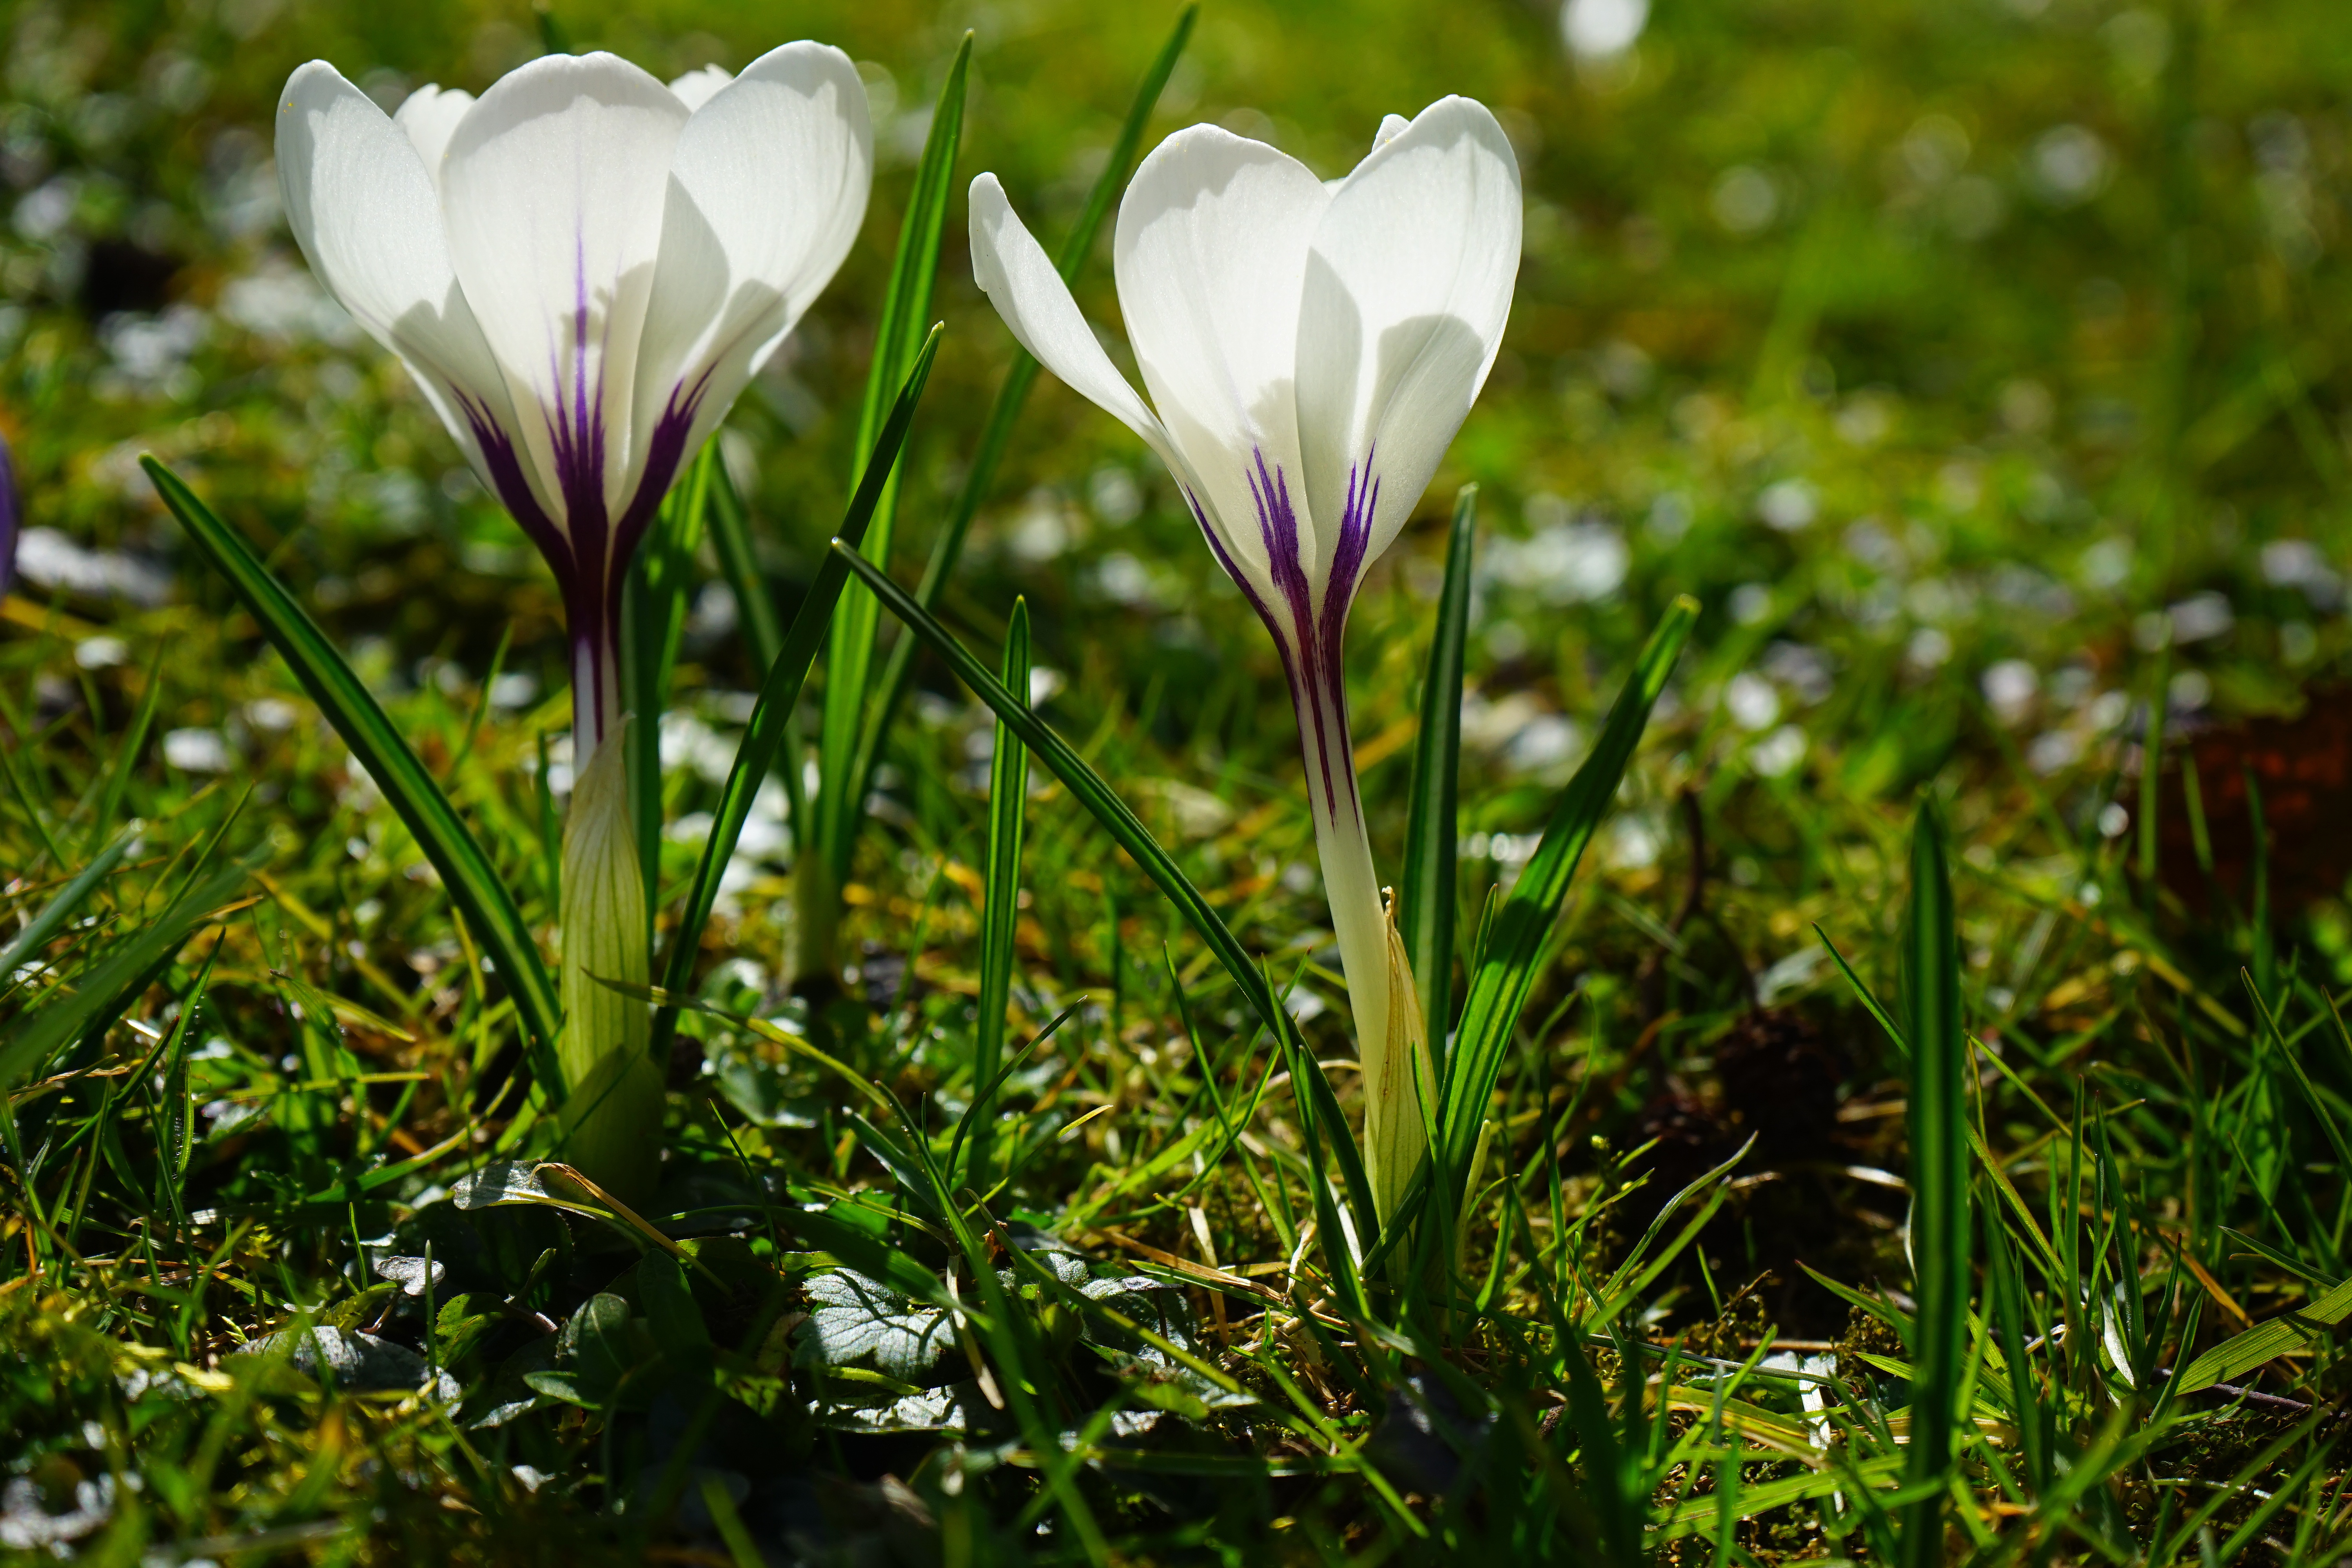
grass, blossom, plant, white, field, lawn, meadow, flower, bloom, spring, green, botany, flora, wildflower, crocus, spring flower, macro photography, flowering plant, b hen, land plant, iris family